List of birds of Yellowstone National Park

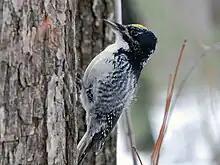
American three-toed woodpecker

Woodpeckers are small to medium-sized birds with chisel-like beaks, short legs, stiff tails, and long tongues used for capturing insects. Some species have feet with two toes pointing forward and two backward, while several species have only three toes. Many woodpeckers have the habit of tapping noisily on tree trunks with their beaks. Ten species have been recorded in Yellowstone.